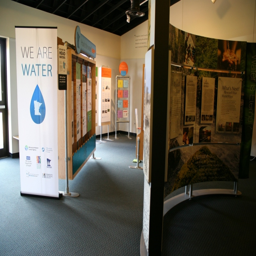
i appreciate the aspect of the exhibit .